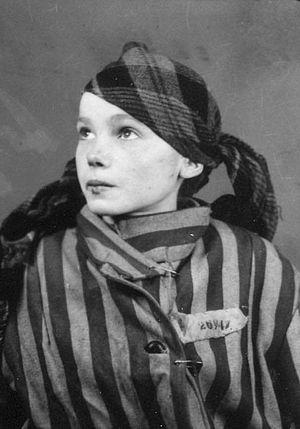
L’Action Zamość est un projet expérimental de colonisation mené par le Troisième Reich en Pologne. Ce projet est appliqué, à partir de 1942, par le chef de la police et des SS du district de Lublin, Odilo Globocnik, à Zamość, une circonscription administrative du Gouvernement général de Pologne. Il a été longuement élaboré dès 1941, sous l’impulsion du Reichsführer-SS Heinrich Himmler, à partir d’études détaillées menées par des experts SS de la colonisation. La région de Zamość a été choisie en raison de la présence de colons allemands établis durant le règne de Joseph II, de la richesse du terroir et de Zamość même, une ville datant de la Renaissance.
Czesława Kwoka, née le 15 août 1928 à Wólka Złojecka en Pologne et morte assassinée le 12 mars 1943 à Auschwitz, est une jeune Polonaise catholique tuée par les nazis à l'âge de 14 ans. Elle fait partie des milliers d'enfants assassinés pendant l'occupation allemande de la Pologne entre 1939 et 1945.
Auschwitz est le plus grand complexe concentrationnaire du Troisième Reich, à la fois camp de concentration et camp d'extermination. Il est situé dans la province de Silésie, à une cinquantaine de kilomètres à l'ouest de Cracovie, sur le territoire des localités d'Oświęcim et de Brzezinka, annexées au Reich après l'invasion de la Pologne en septembre 1939.